Oranienburg Palace

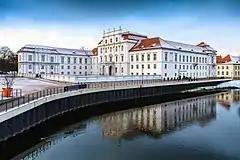
Schloss Oranienburg, front side

Oranienburg Palace is a "Schloss" located in the town of Oranienburg in Germany.